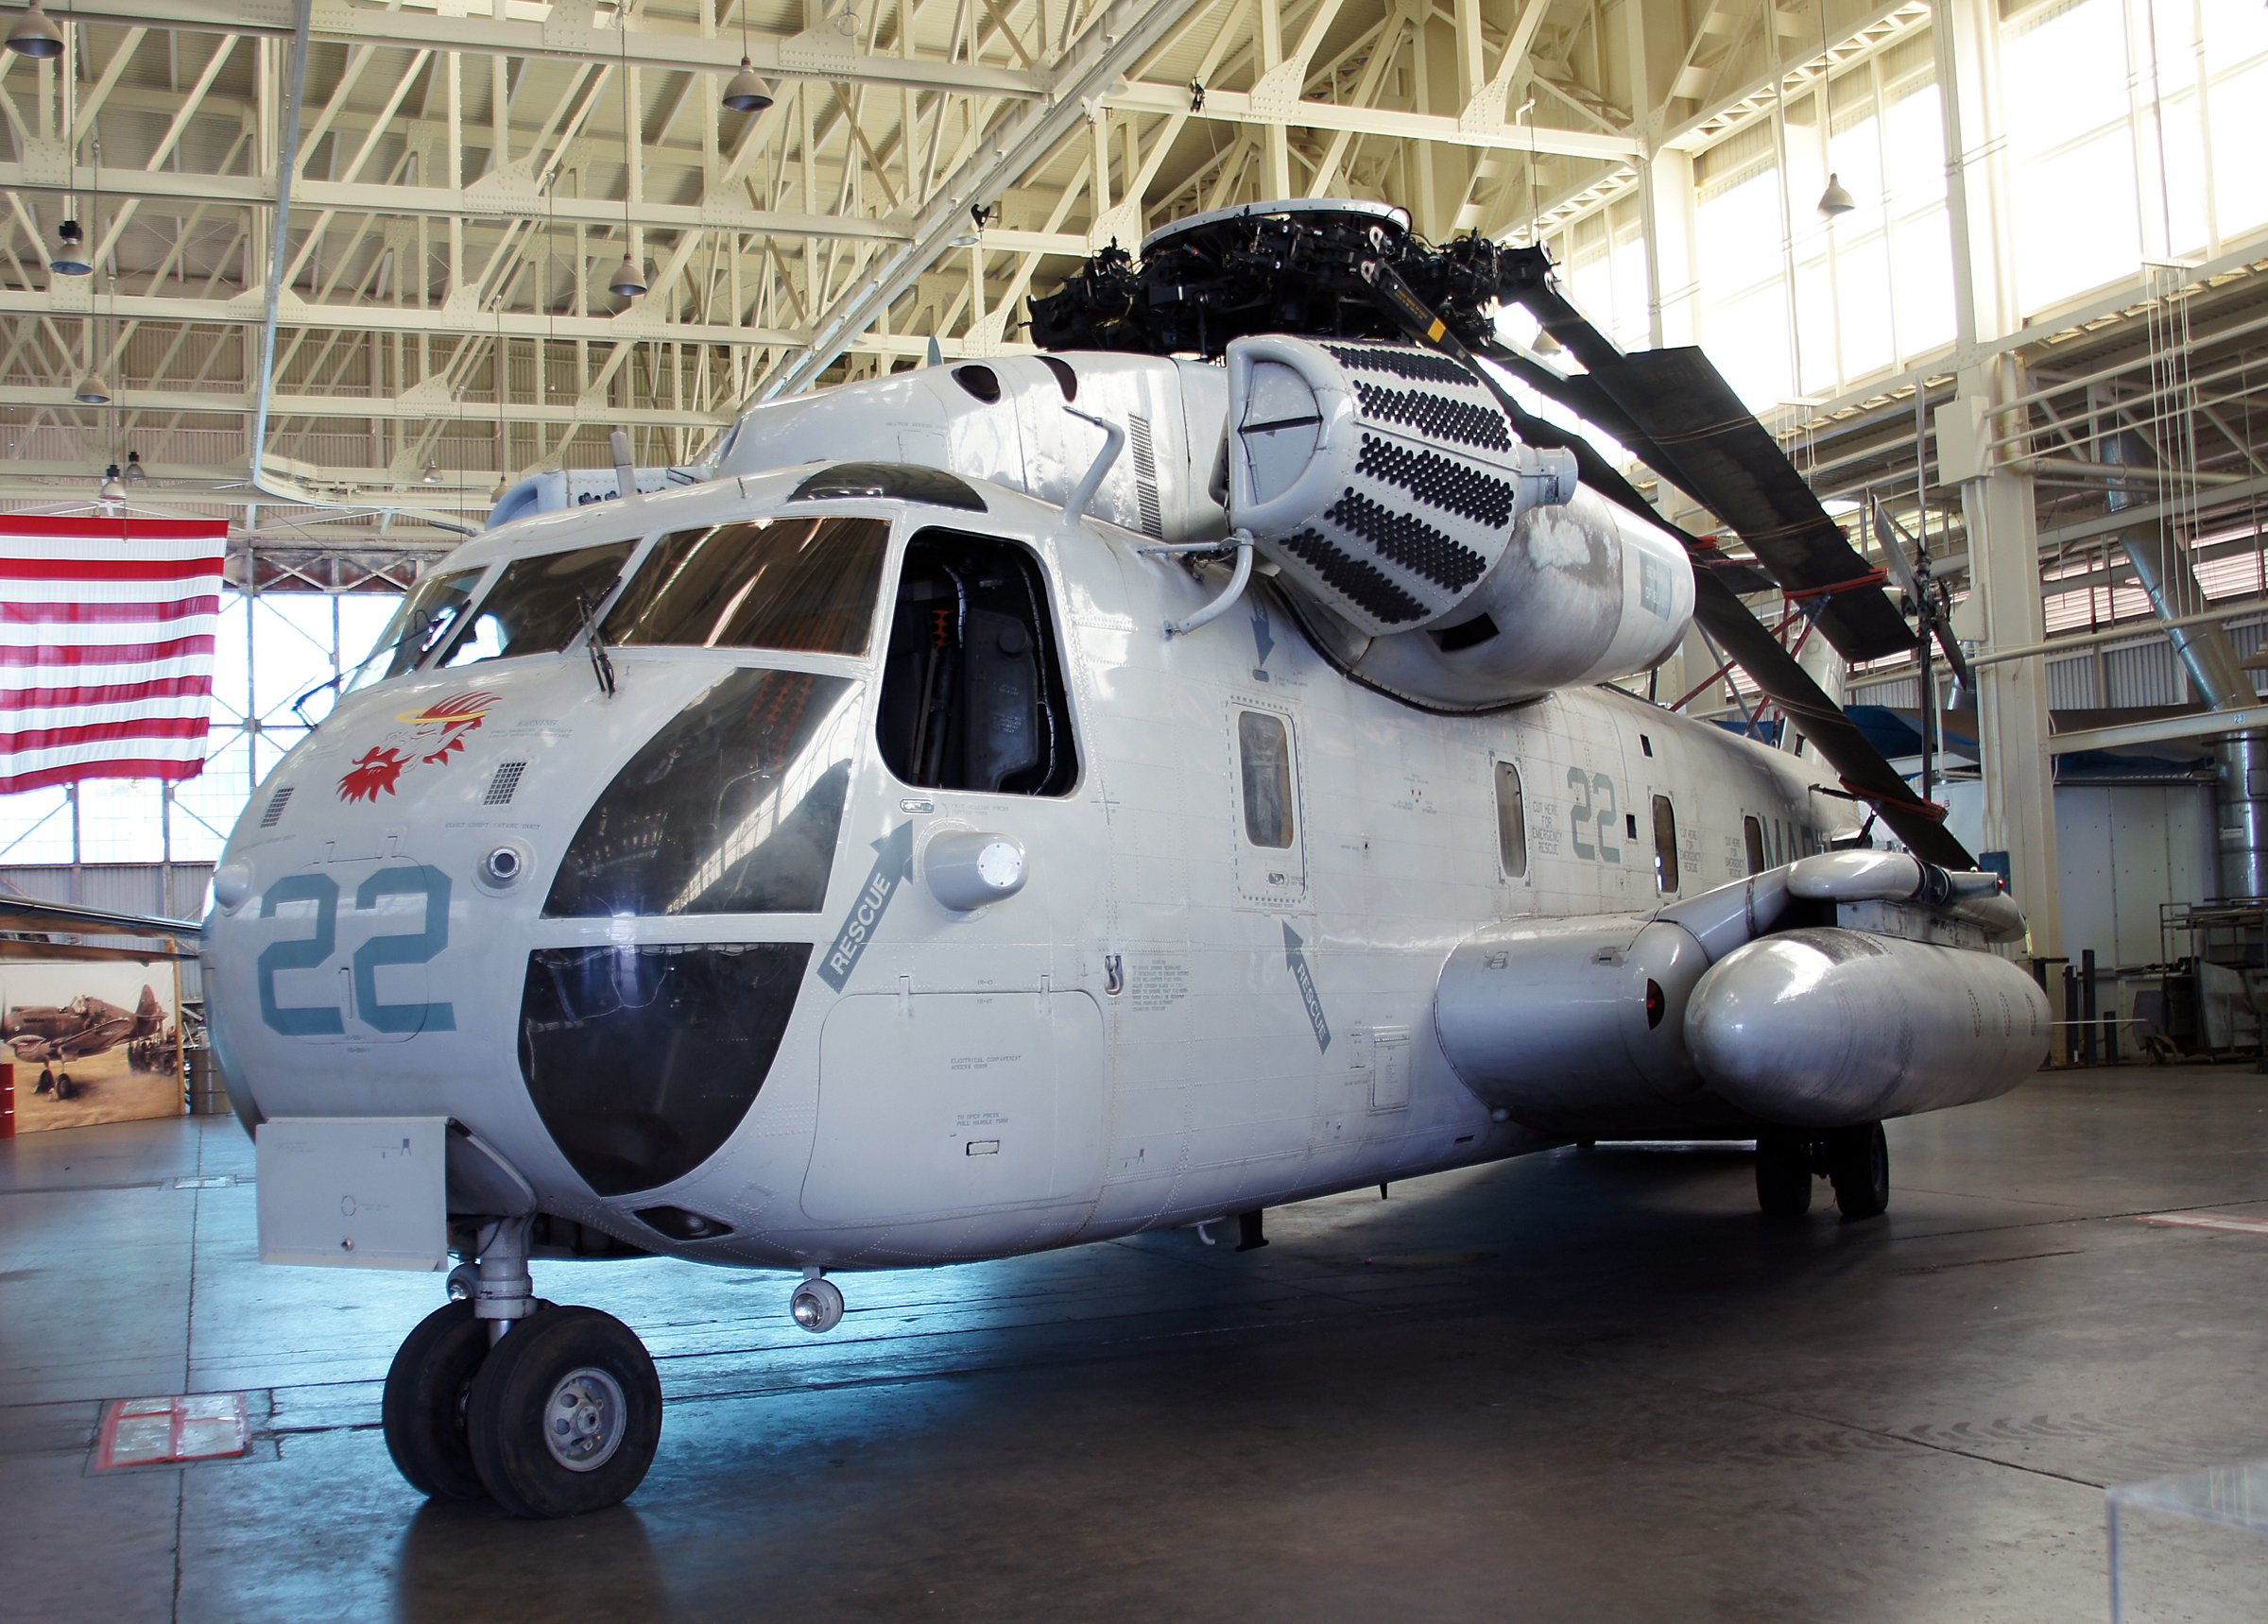
aircraft, vehicle, aviation, helicopter, sonydslra580, pacificavationmuseum, tamron18270mmpzd, aircraftdisplays, helicopters, jollygreengianth3, rotorcraft, air force, atmosphere of earth, aerospace engineering, aircraft engine, military helicopter, sikorsky s 61